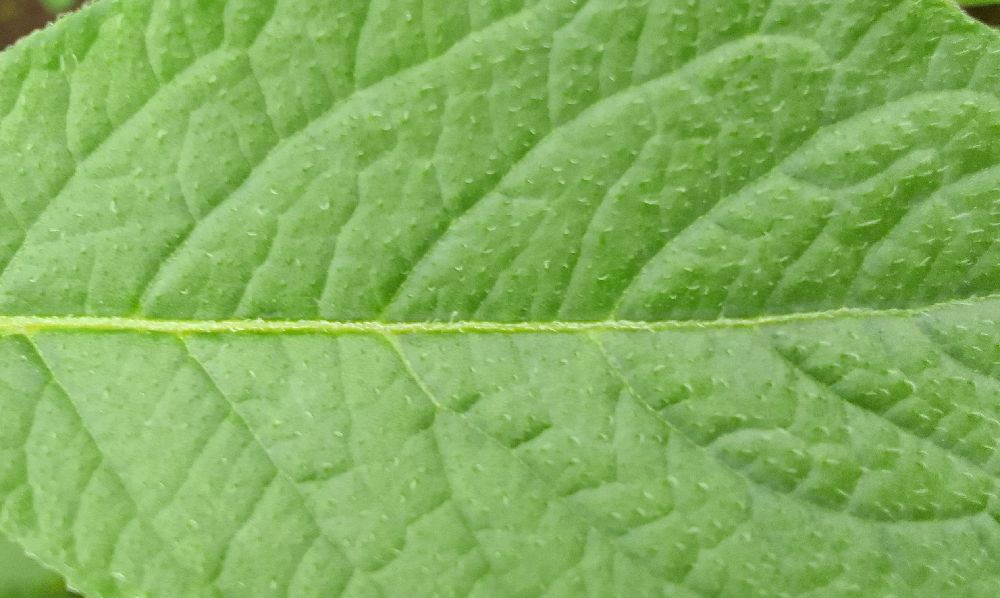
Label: Healthy